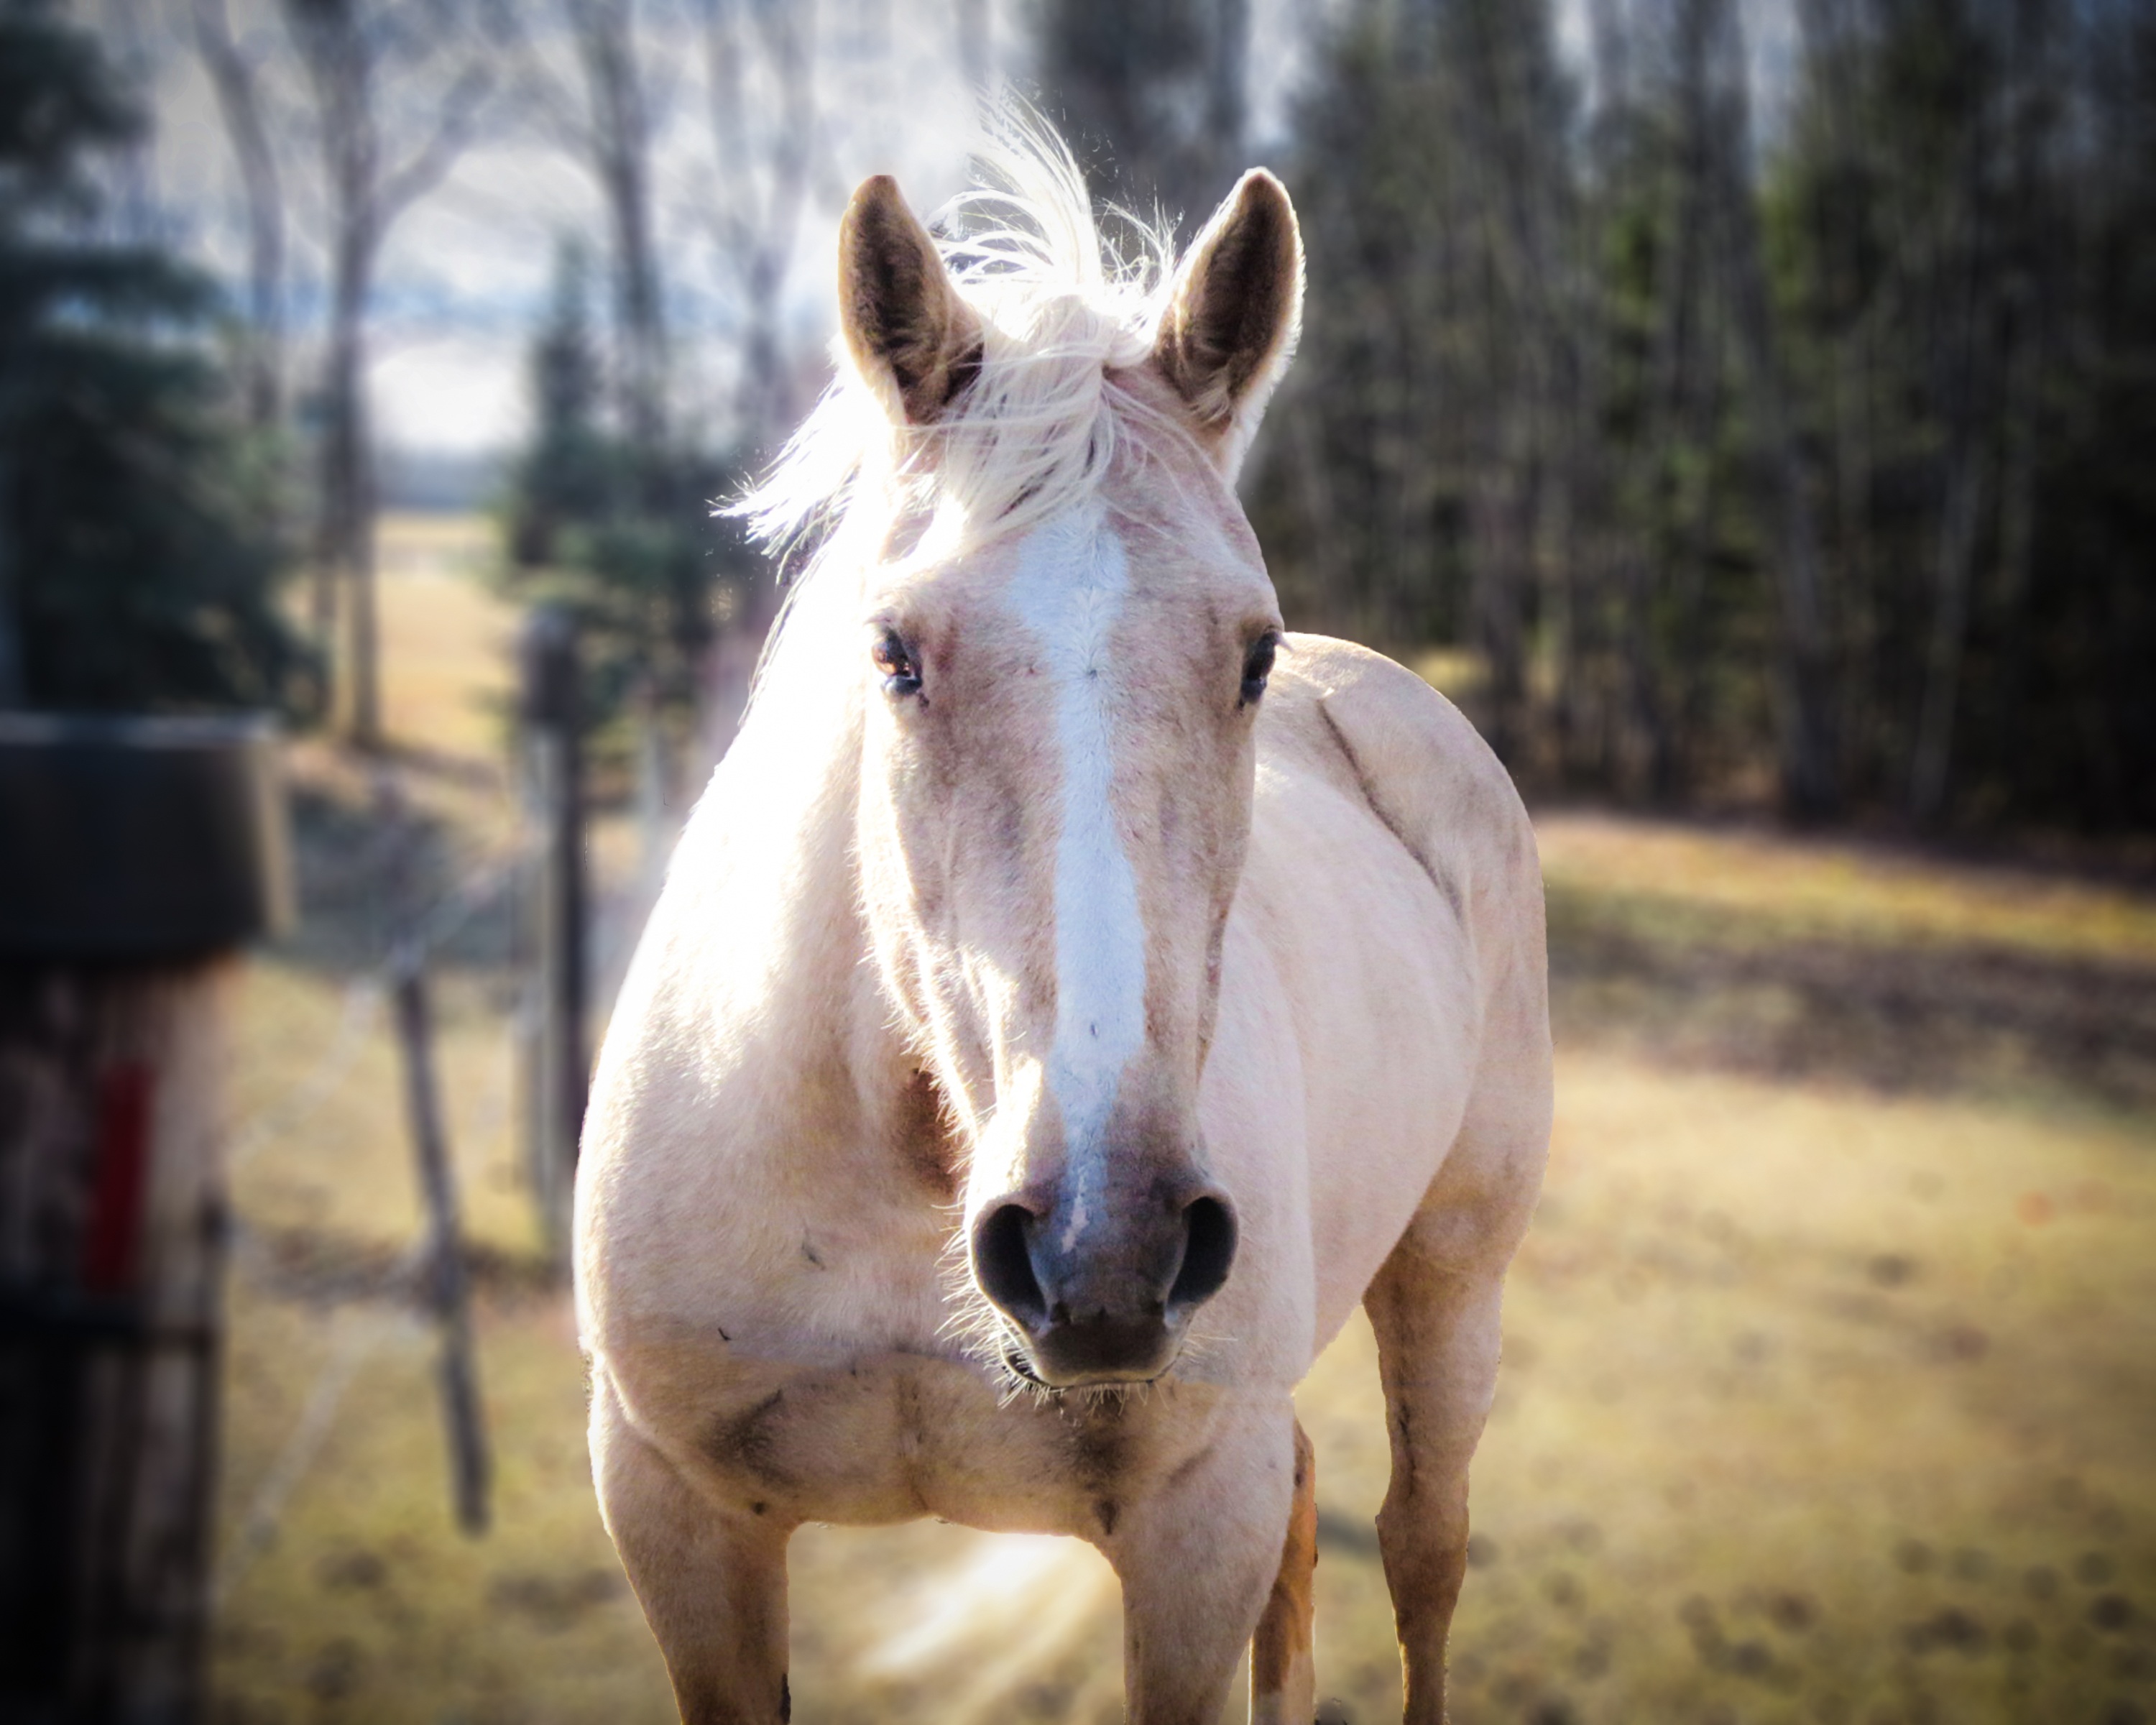
farm, animal, pet, rural, pasture, horse, mammal, stallion, mane, fauna, equestrian, vertebrate, mare, domestic, horse head, horse portrait, farm animals, pack animal, horse like mammal, mustang horse